Uthman ibn Abi al-Ula

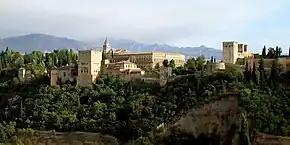
View of the Alhambra today

On 9 July 1325, Emir Ismail I was assassinated, an event for which the sources unanimously accuse Uthman of masterminding. Ismail was succeeded by Muhammad IV, but as he was underage, he was placed under the tutelage of a senior minister. Initially, this was his father's vizier, Abu'l-Hasan ibn Masud, but he died soon after—from wounds received trying to shield Ismail—and was replaced by Muhammad ibn al-Mahruq, nominated by Uthman.